Shoe polish

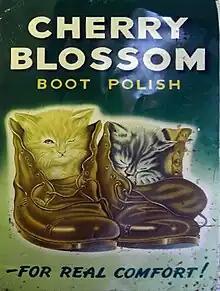
1930s British advertisement for Cherry Blossom boot polish

In 1832, James S. Mason of Philadelphia began the commercial production of shoe blacking and inks. In 1851, James S. Mason & Co. constructed a building where 200 employees would produce 10 million boxes to hold blacking product tins annually. The tins would eventually be labeled, Mason Shoe Polish. This business shuttered in 1919 and the building was razed in 1973.